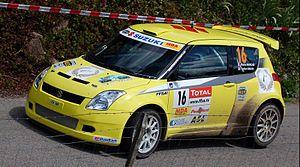
Suzuki Swift Super 1600
La Suzuki Swift de 2004, est une citadine polyvalente commercialisée par Suzuki de 2004 à 2010.
Le Groupe A est la catégorie relative aux voitures de tourisme modifiées, dans le règlement FIA. Cette catégorie a été créée en 1982 pour remplacer l'ancienne catégorie Groupe 2.